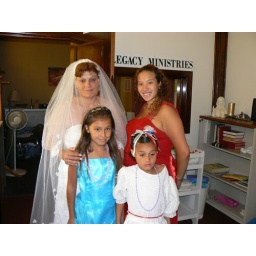
me in wedding dress , girl in red a friend, dienna my granddaughter and celika my other granddaughter